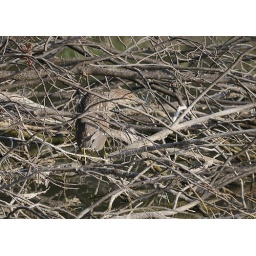
Had I not seen this bird against the sky reflected in the water, I probably wouldn't have seen it at all.